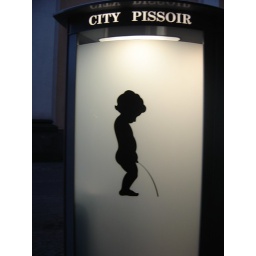
They were just randomly in the middle of the pavement - about the size of a telephone box.